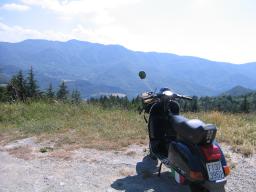
Label: Background_without_leaves